Percy Scott

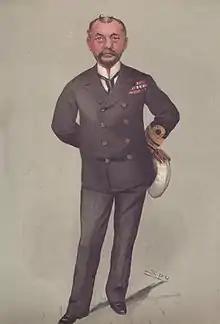
Scott caricatured by Spy in Vanity Fair, 1903

Promoted to the rank of captain in January 1893, Scott served on the Navy's Ordnance Committee until 1896 when was given his first sea command, , a 3400-ton cruiser in the British Mediterranean Fleet. There he was able to implement his theories on gunnery, scoring the unprecedented success of 80% during the 1897 gunnery trials. His accomplishment was unbelievable for the time, and many thought that he had cheated in order to gain such a success. As a result of the turmoil, the Lords of the Admiralty removed him from command of HMS "Scylla" and placed him on half-pay.